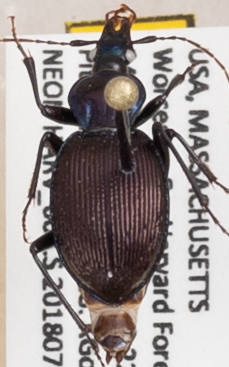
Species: Sphaeroderus canadensis canadensis
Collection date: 2018-07-03
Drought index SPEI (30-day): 0.2
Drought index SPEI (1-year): -0.172
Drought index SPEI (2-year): -0.446